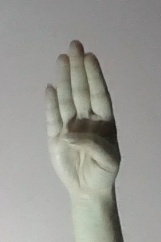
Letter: kaaf